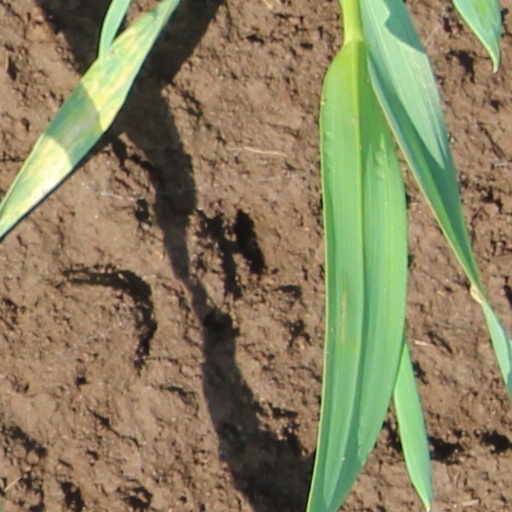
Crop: wheat